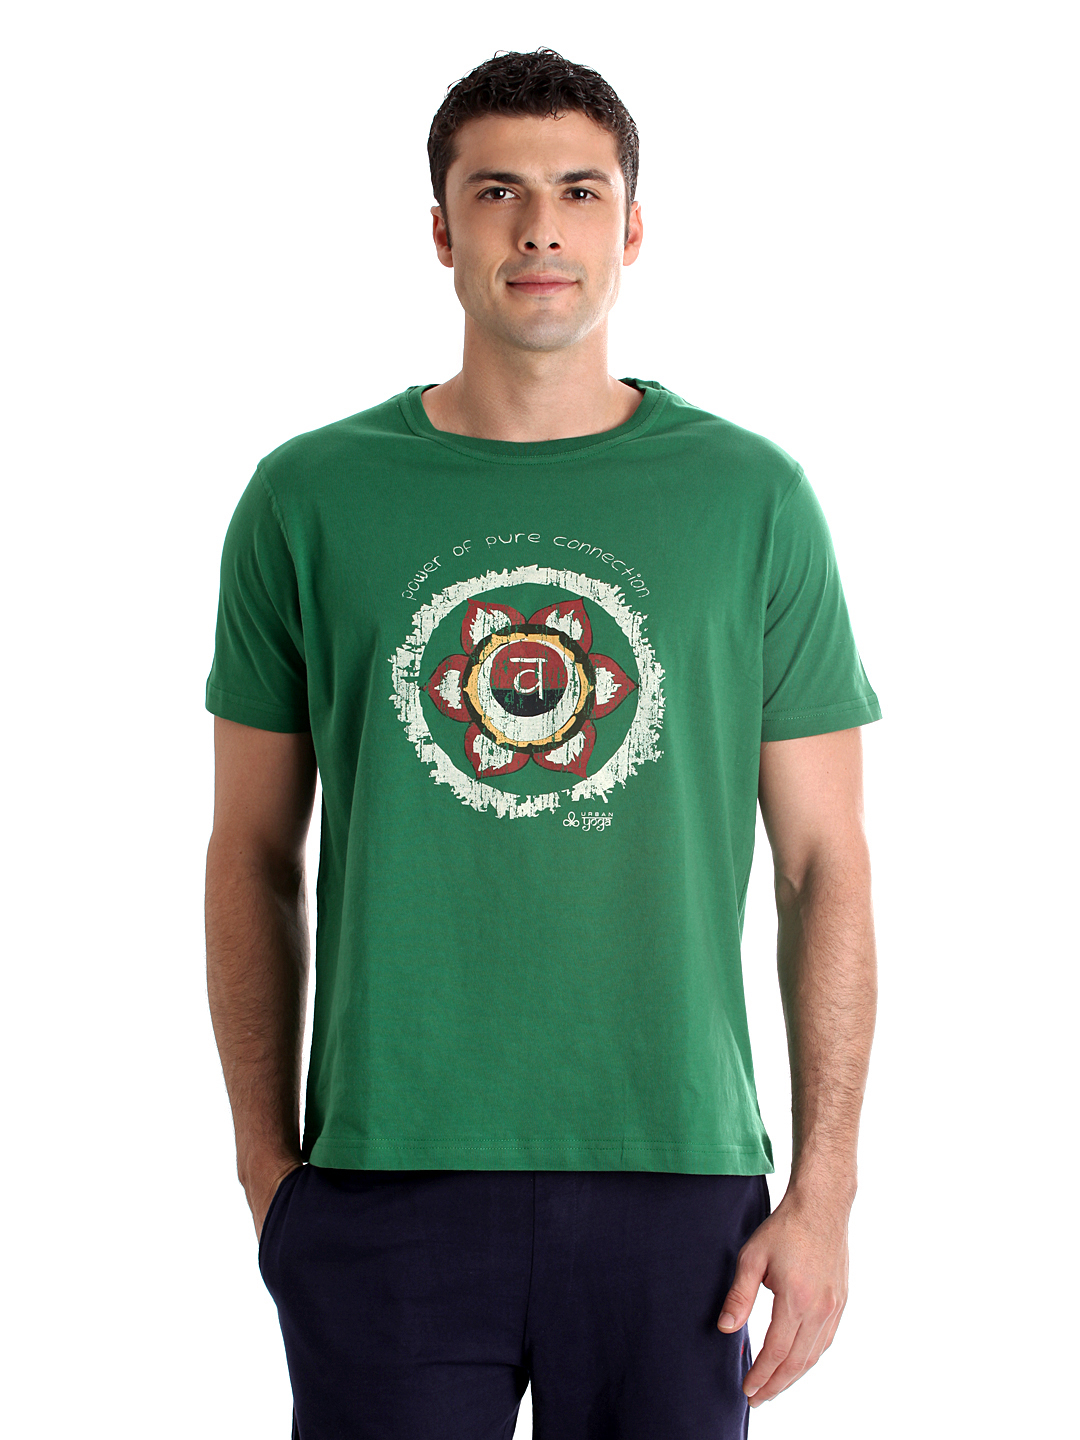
Urban Yoga Men Printed Green T-shirt
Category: Apparel / Topwear / Tshirts
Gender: Men
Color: Green
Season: Summer 2012
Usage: Casual